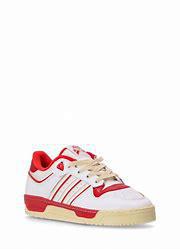
Brand: Adidas
Model: Rivalry 86